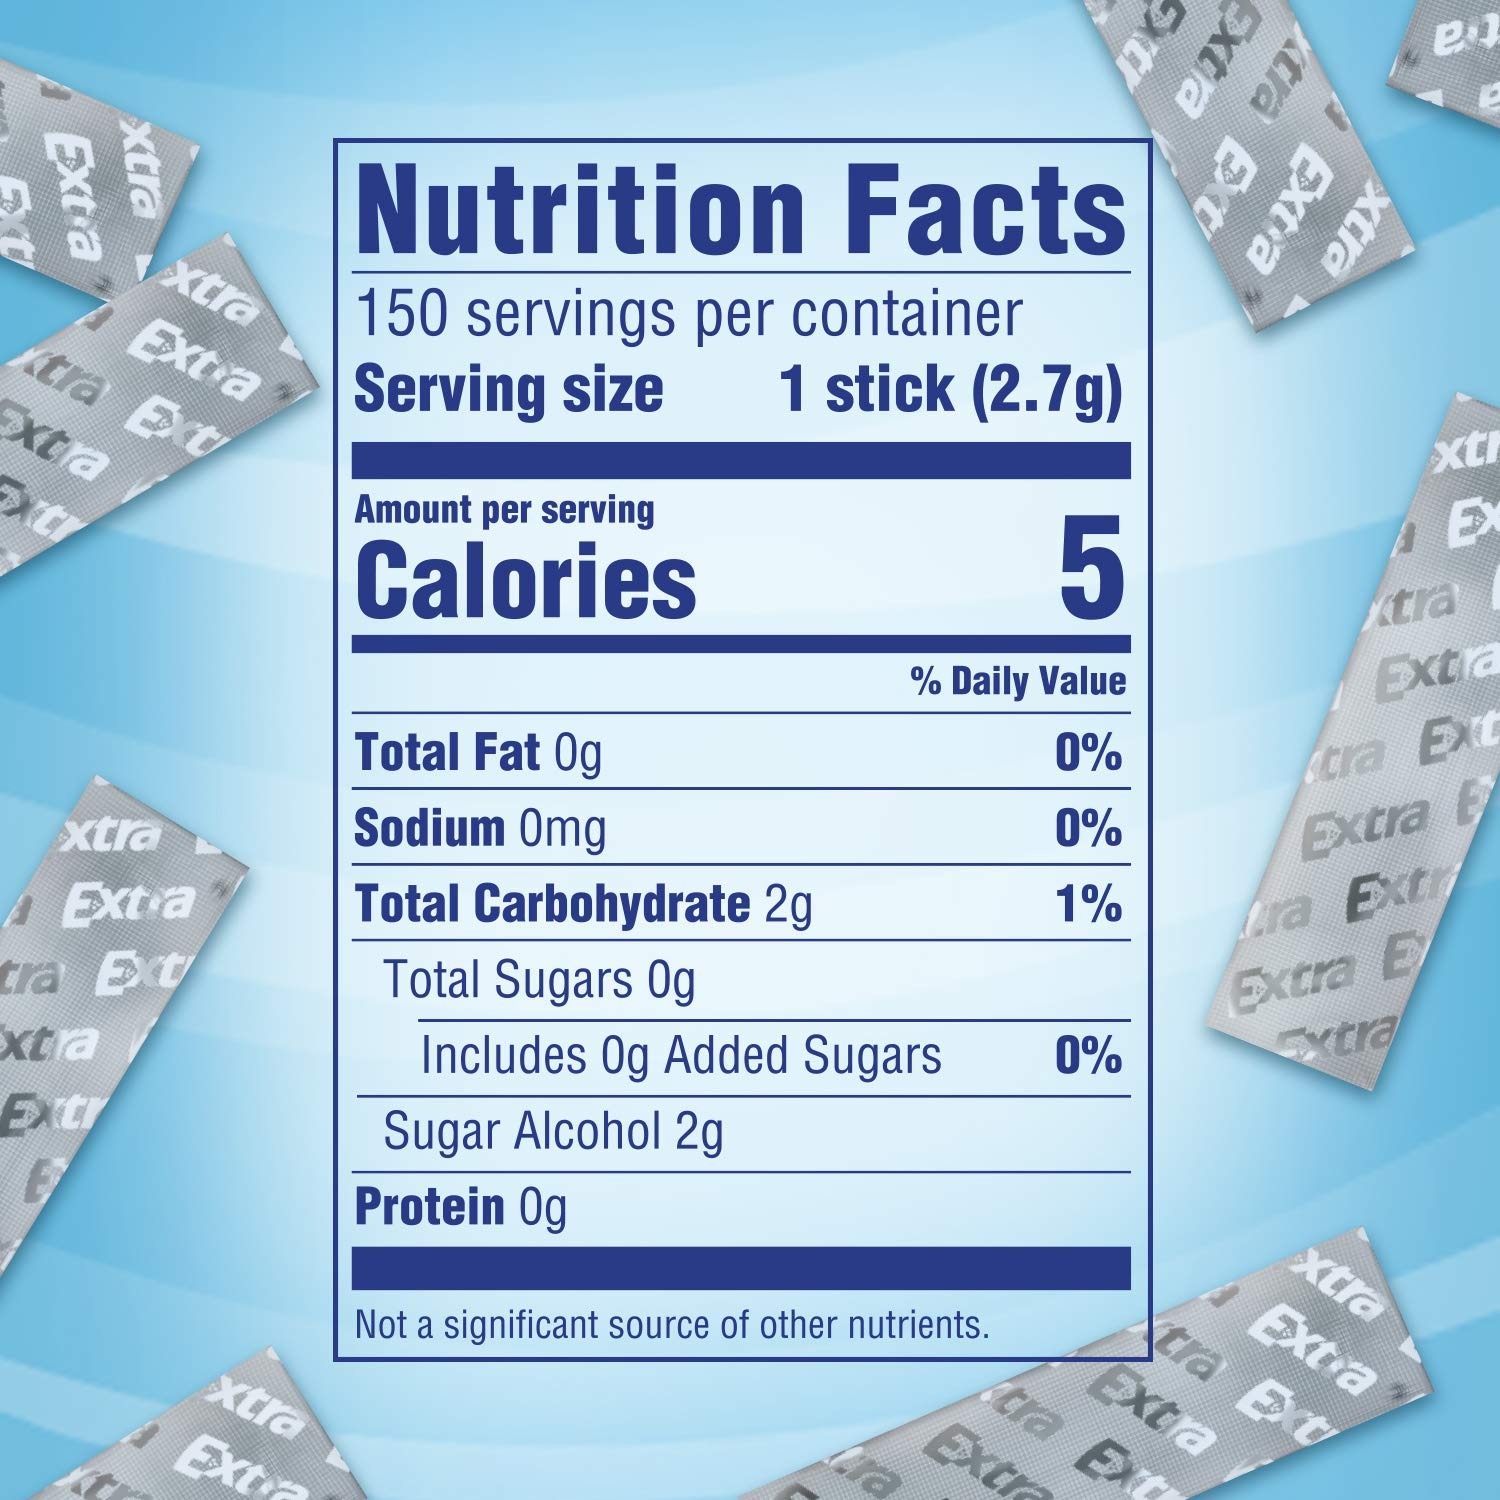
Item Name: Extra Sugar Free Gum, Peppermint, 15 Count
Bullet Point: Give extra, get extra, because sometimes the little things last the longest^Sharing a piece of extra gum helps you live life's little moments^Sugar-Free chewing gum that’s perfect to share with friends, family, or someone new
Value: 15.0
Unit: Count

Price: 1.855